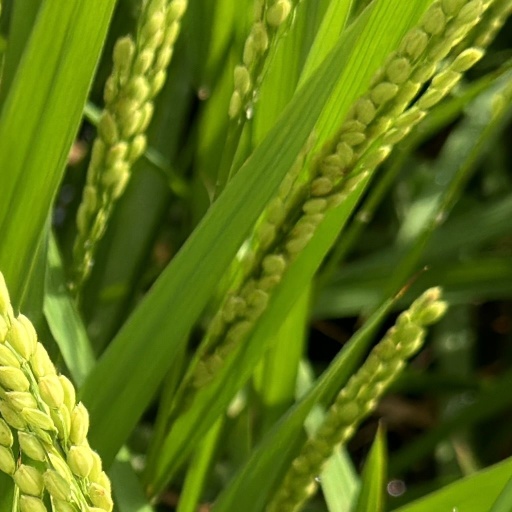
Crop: rice